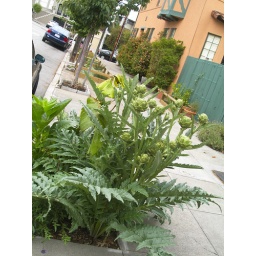
There's an urban garden planted in the sidewalk across the street from my building, on Hancock Street, SF